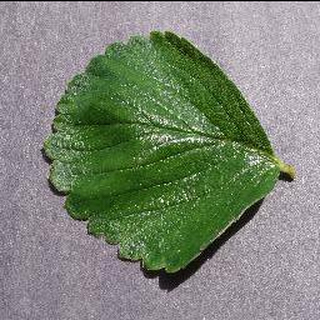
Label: healthy_strawberry